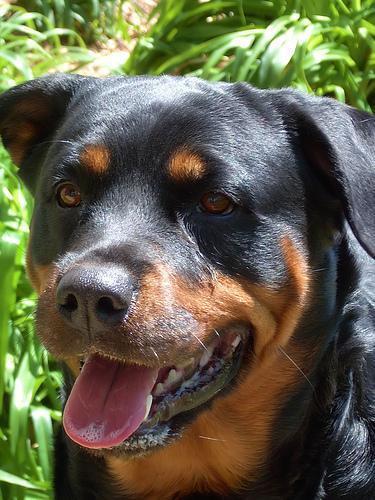
Rottweiler